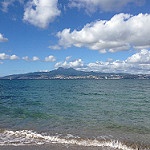
Label: sea